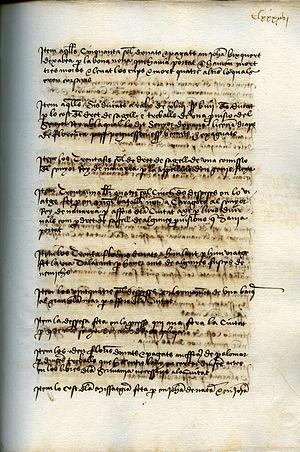
Document relatant les exploits guerriers du valencien Joan Bixquert (début du XVème siècle) Español: Documento en relacion con el almogavar valenciano Joan Bixquert (primera mitad del siglo XV)
Bixquert, parfois Bisquert, est une vallée rattachée à la ville de Xàtiva, dans la Communauté valencienne. Il s'agit également d'un nom de famille dont l'origine est étroitement liée à cette vallée.